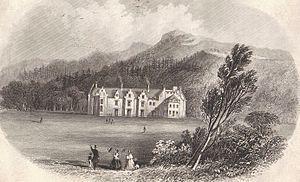
Cette liste recense les principaux châteaux du council area d'Aberdeenshire en Écosse.